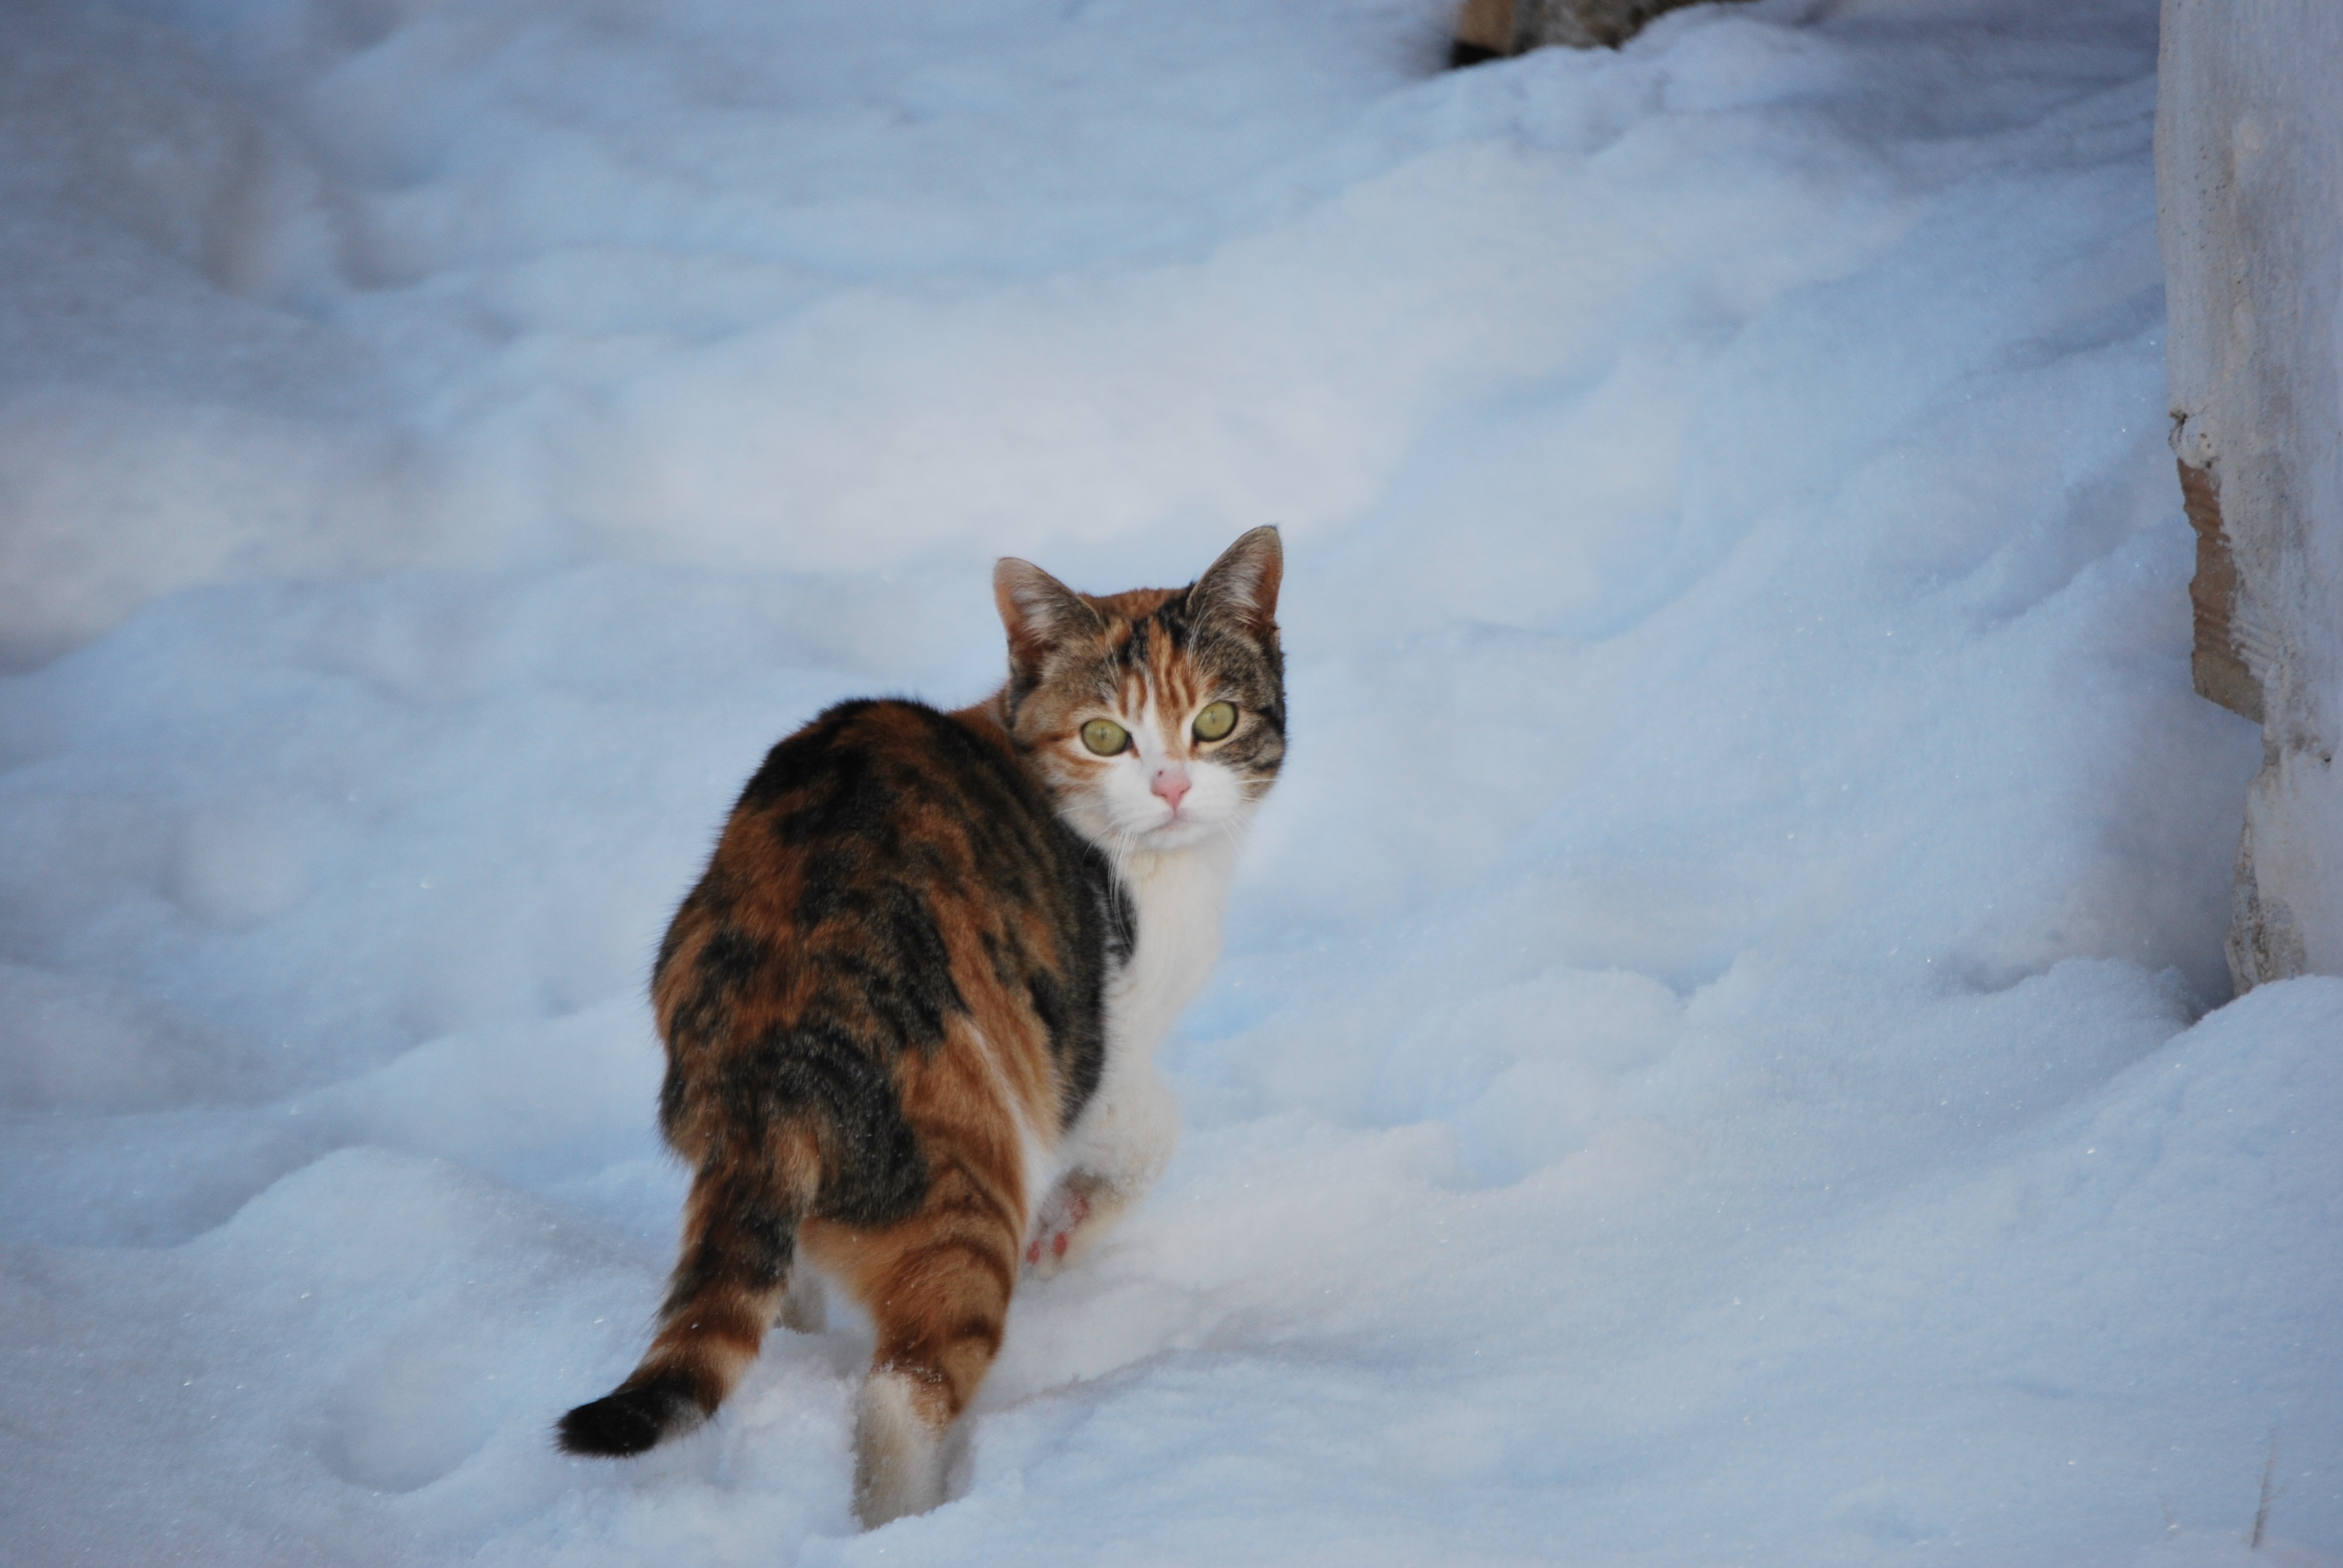
snow, winter, kitten, cat, weather, mammal, season, fauna, whiskers, vertebrate, wild cat, small to medium sized cats, cat like mammal